The Frolic of the Beasts

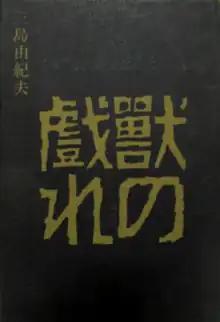
First edition cover (Japan)

is a 1961 novel by Yukio Mishima. It is considered a minor work from Mishima's middle period. Drawing inspiration from Noh plays, specifically the 14th-century "Motomezuka", the novel centers on a tragic love triangle depraved by adultery and violence. It is a short novel in length and has a nonlinear narrative structure. The novel was first serialised in thirteen parts in the weekly magazine "Shukan Shincho" between 12 June 1961 and 4 September 1961. It was published in hardcover format by Shinchosha on 30 September 1961. It was published in paperback by Shincho Bunko on 10 July 1966. The novel was translated into Italian by Lydia Origlia and published by Feltrinelli in September 1983. The novel was translated into English by Andrew Clare and published in paperback in the United States and Canada by Vintage International on 27 November 2018. Clare's translation was later published in paperback in the United Kingdom by Penguin Modern Classics on 4 April 2019. The English translation was re-released in the United Kingdom on 2 November 2023 as part of Penguin's Japanese Classics series.